High in the Clouds

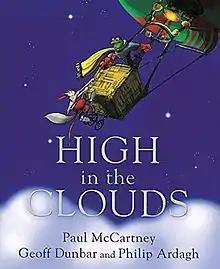
First edition

High in the Clouds is a children's adventure novel written by musician/songwriter Paul McCartney and Philip Ardagh, illustrated by Geoff Dunbar, and published by Faber and Faber in October 2005. As writer/producer and animator/director, McCartney and Dunbar had collaborated on the 1984 animated film "Rupert and the Frog Song", and "High in the Clouds" was scripted and sketched for several years by the two of them as another film.